Reform and opening up

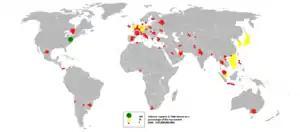
Global distribution of Chinese exports in 2006 as a percentage of the top market

However, the 1989 Tiananmen Square protests and massacre ended both the political reforms and the New Enlightenment movement in China, sending the overall "Reform and Opening" program into stagnation. Between 1989 and 1991, there were fears and concerns within the CCP that further reforms may turn China into a capitalist country, and the CCP new leadership under general secretary Jiang Zemin shifted its focus to preventing the Peaceful Evolution from the West. This was especially true after the Revolutions of 1989 in Europe and around the time of the dissolution of the Soviet Union in 1991. In early 1992, then retired paramount leader Deng Xiaoping embarked on his celebrated southern tour, during which he, with strong support from the Chinese military, ordered that "those who do not promote reform should be brought down from their leadership positions". Deng dissuaded people from debating over whether China was on a capitalist or socialist path, calling that "development is of overriding importance"; his pragmatic remarks reignited people's enthusiasm for economic reforms in mainland China, therefore resuming the "Reform and Opening" program. Subsequently, Deng's cat theory ("I don't care if the cat is black or white, so long as it catches mice") became an underlying ideology guiding the economic reforms, as a cornerstone of the socialism with Chinese characteristics and Deng Xiaoping Theory. Globally, China's reforms directly influenced the reform policies in Vietnam (Đổi Mới) and Laos, whereas North Korea saw China's reforms as a source of political instability and social unrest, accusing China of following a revisionist path.